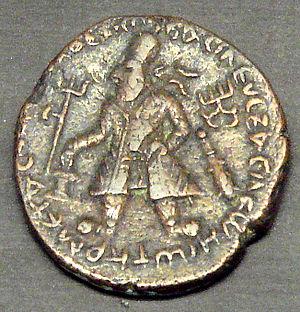
L'art Kushan, l'art de l'empire Kushan dans le nord de l'Inde, a prospéré entre le Iᵉʳ et le IVᵉ siècle de notre ère. Il mélangeait les traditions de l'art gréco-bouddhiste du Gandhara, influencé par les canons artistiques hellénistiques, et l' art plus indien de Mathura. L'art kushan suit l'art hellénistique du royaume gréco-bactrien ainsi que l'art indo-grec qui avait prospéré entre le IIIᵉ siècle avant notre ère et le Iᵉʳ siècle de notre ère en Bactriane et dans le nord-ouest de l'Inde. Avant d'envahir le nord et le centre de l'Inde et de s'établir en tant qu'empire à part entière, les Kushan avaient migré du nord-ouest de la Chine et occupé pendant plus d'un siècle ces terres hellénistiques d'Asie centrale, où l'on pense qu'ils ont assimilé les restes des populations grecques, la culture grecque et l'art grec, ainsi que les langues et les écritures qu'ils utilisaient dans leurs pièces et inscriptions: le grec et le bactrien, qu'ils utilisaient avec le brahmi indien.